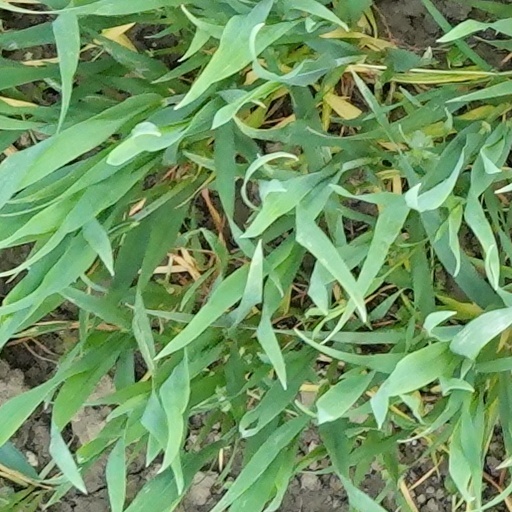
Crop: wheat